Dublin

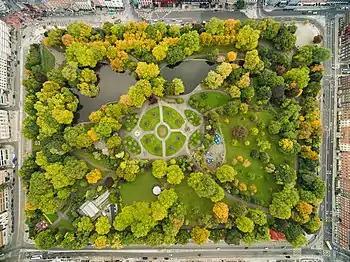
Aerial view of St Stephen's Green

A north–south division once, to some extent, traditionally existed, with the River Liffey as the divider. The southside was, in recent times, generally seen as being more affluent and genteel than the northside. There have also been some social divisions evident between the coastal suburbs in the east of the city, and the newer developments further to the west.